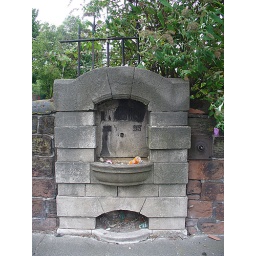
Old drinking fountain set in the wall of Knotty Ash village hall. The inscription says water is best 1887